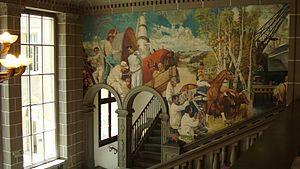
Oeuvre de Sean Keating (1961) représentant le travail et l'industrie. Don du gouvernement de l'Irlande. Intérieur OMC (anciemment BIT)
Seán Keating est un peintre irlandais romantique et réaliste qui a peint des images emblématiques de la guerre d'Indépendance irlandaise et de l'industrialisation précoce de l'Irlande. Il passait environ deux semaines chaque année à la fin de l'été sur les îles d'Aran à faire de nombreux portraits de gens des îles en les représentant comme des figures héroïques robustes. Cependant, il a cessé de visiter les îles d'Aran en 1965.